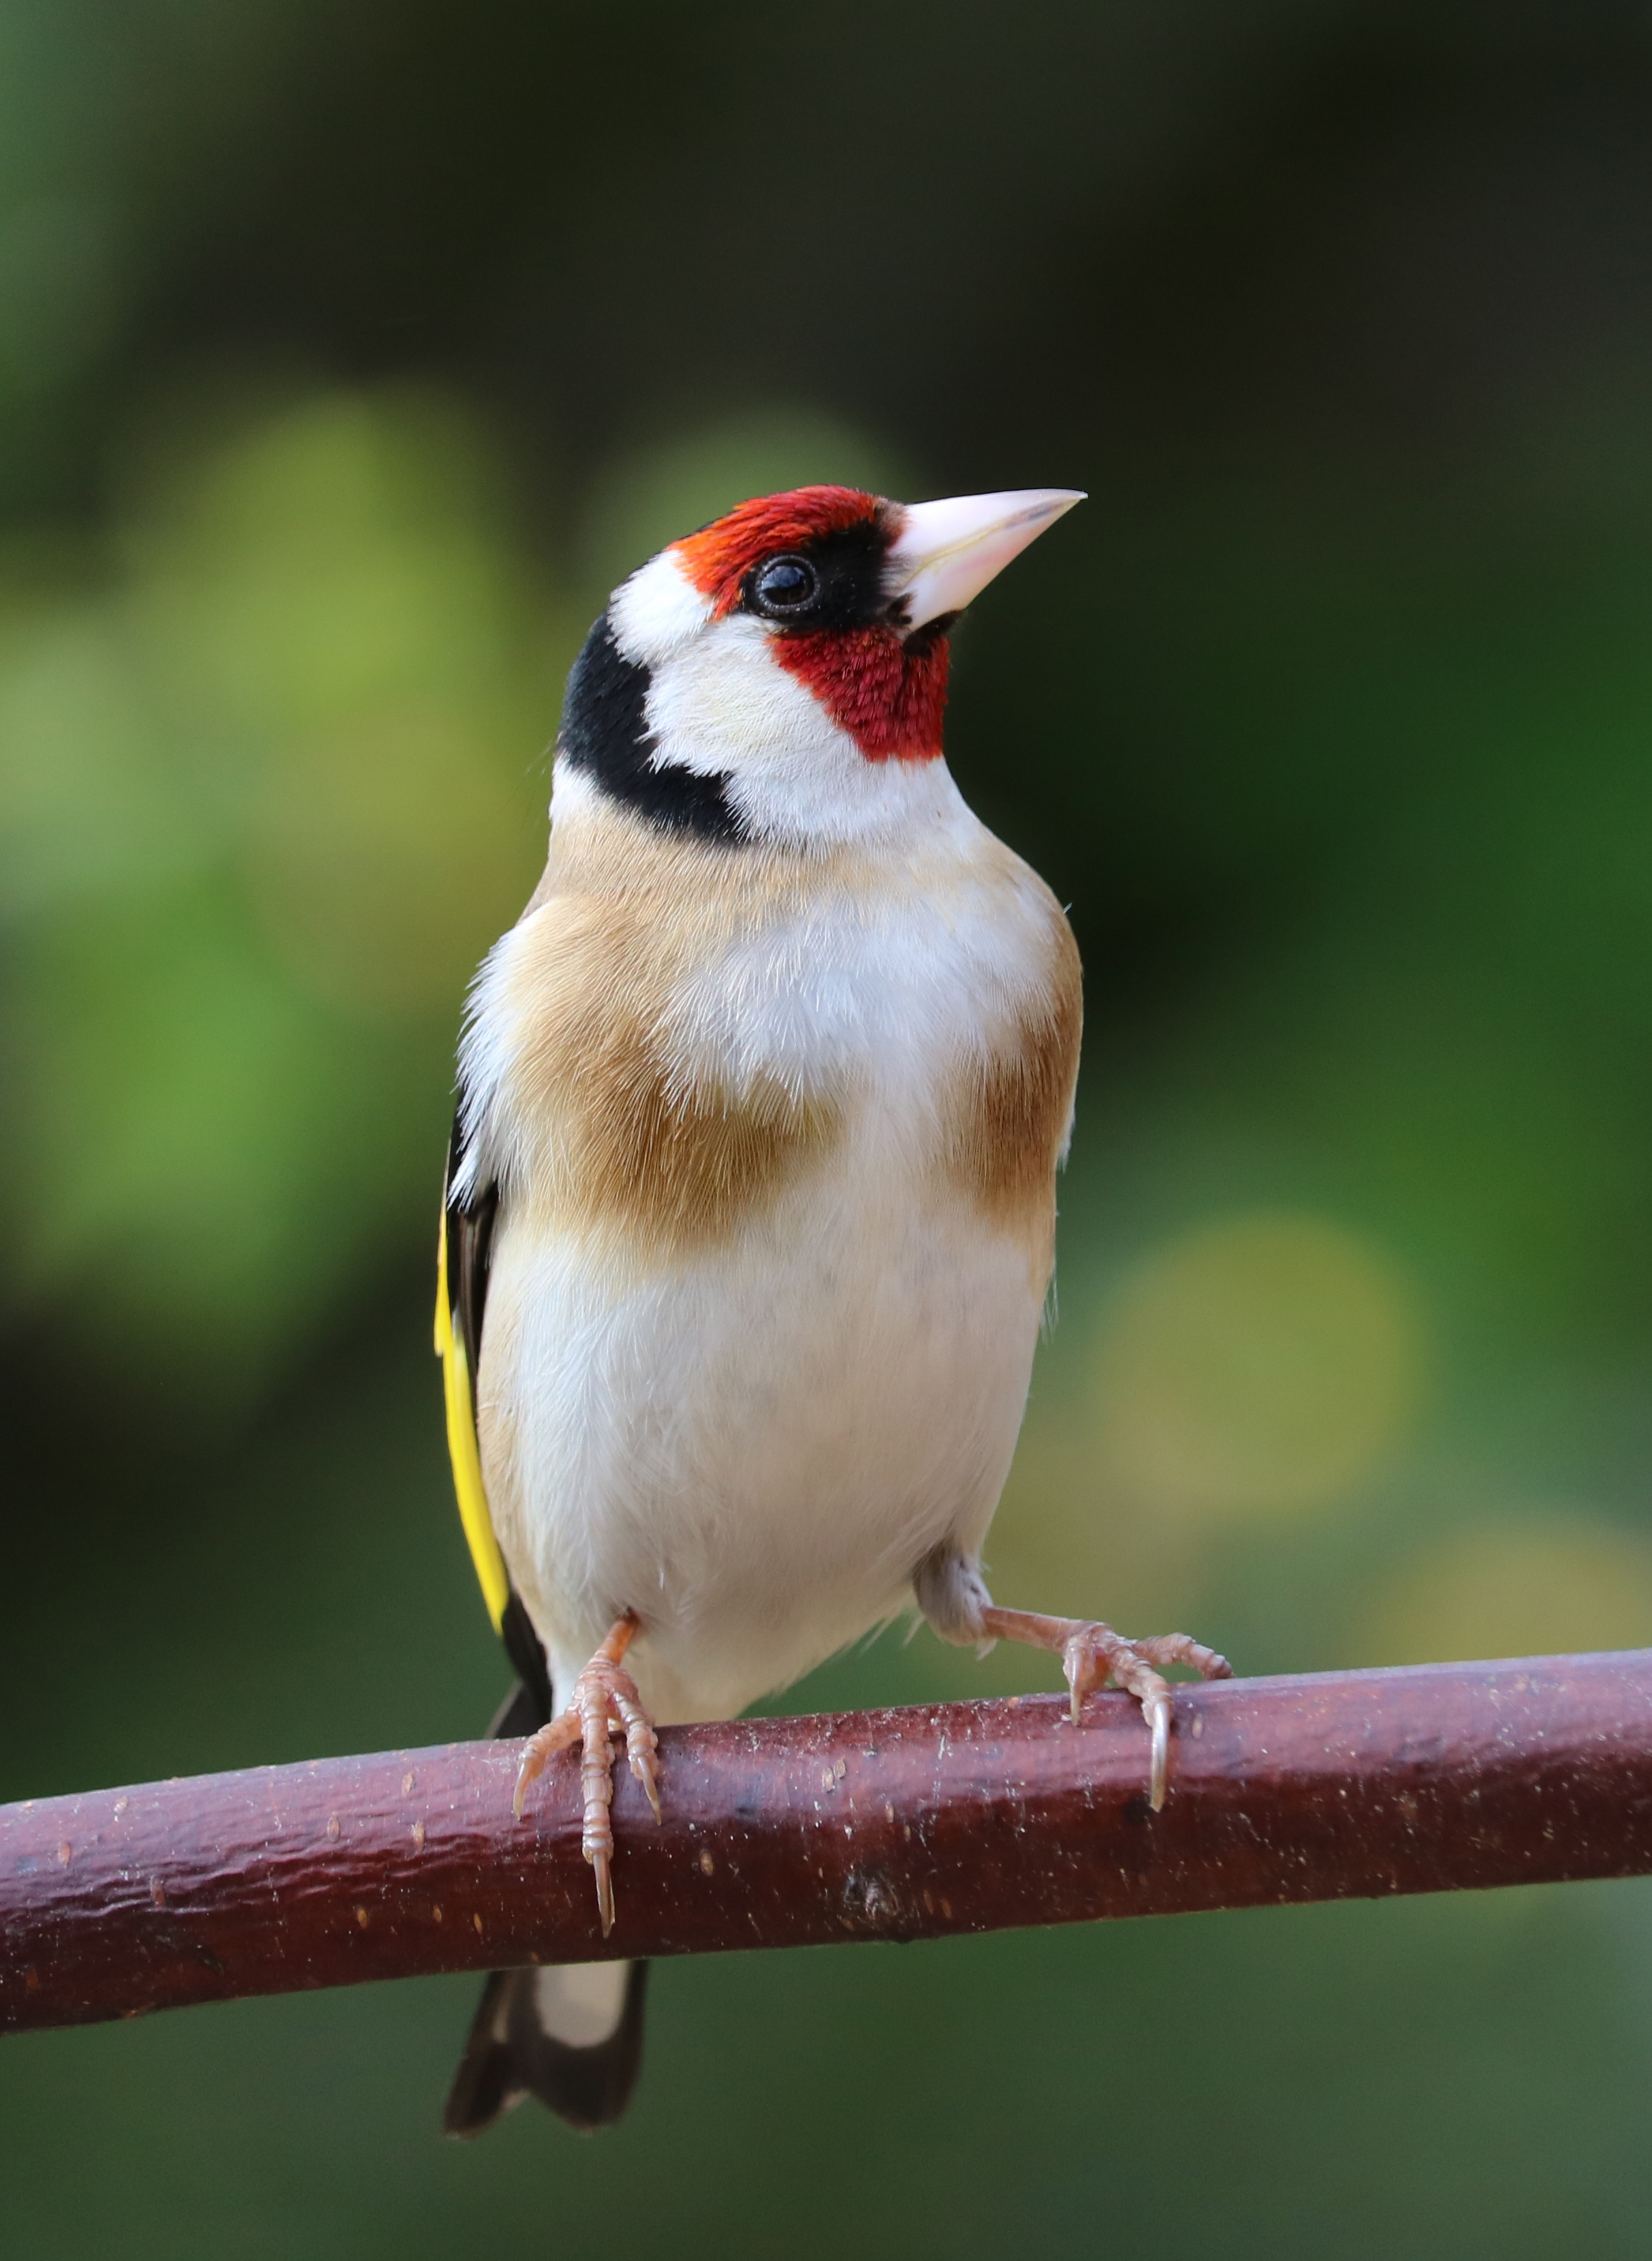
branch, bird, wildlife, beak, colourful, fauna, close up, vertebrate, sparrow, finch, goldfinch, brambling, garden bird, song bird, perching bird, emberizidae, nightingale